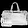
Label: Bag